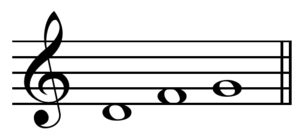
Bereshit est la première section hebdomadaire du cycle annuel de lecture de la Torah. Elle est lue lors du premier chabbat qui suit la fête de Sim'hat Torah et correspond à Genèse 1:1-6:8.